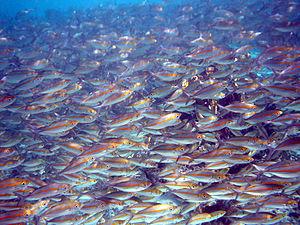
Pterocaesio chrysozona, communément appelé Fusilier à bande jaune ou Caesio à ceinture d’or, est une espèce de poissons Perciformes de la famille des Caesionidae.
Le poisson fourrage est un nom donné aux petits poissons, qu'ils soient d'eau douce du genre ablette, gardon ou d'eau de mer, et qui servent de nourriture aux poissons carnassiers.